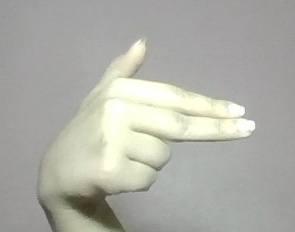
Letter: ghain